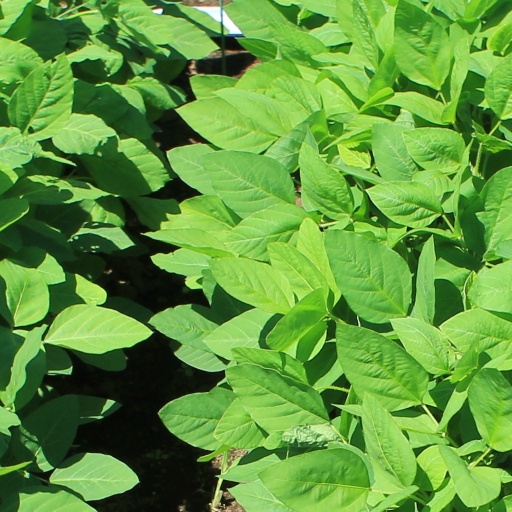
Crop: soybean